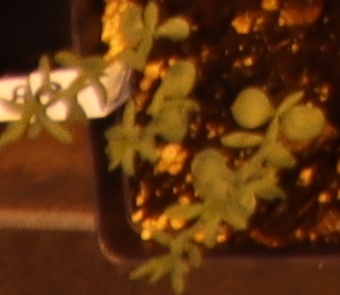
Label: Flax